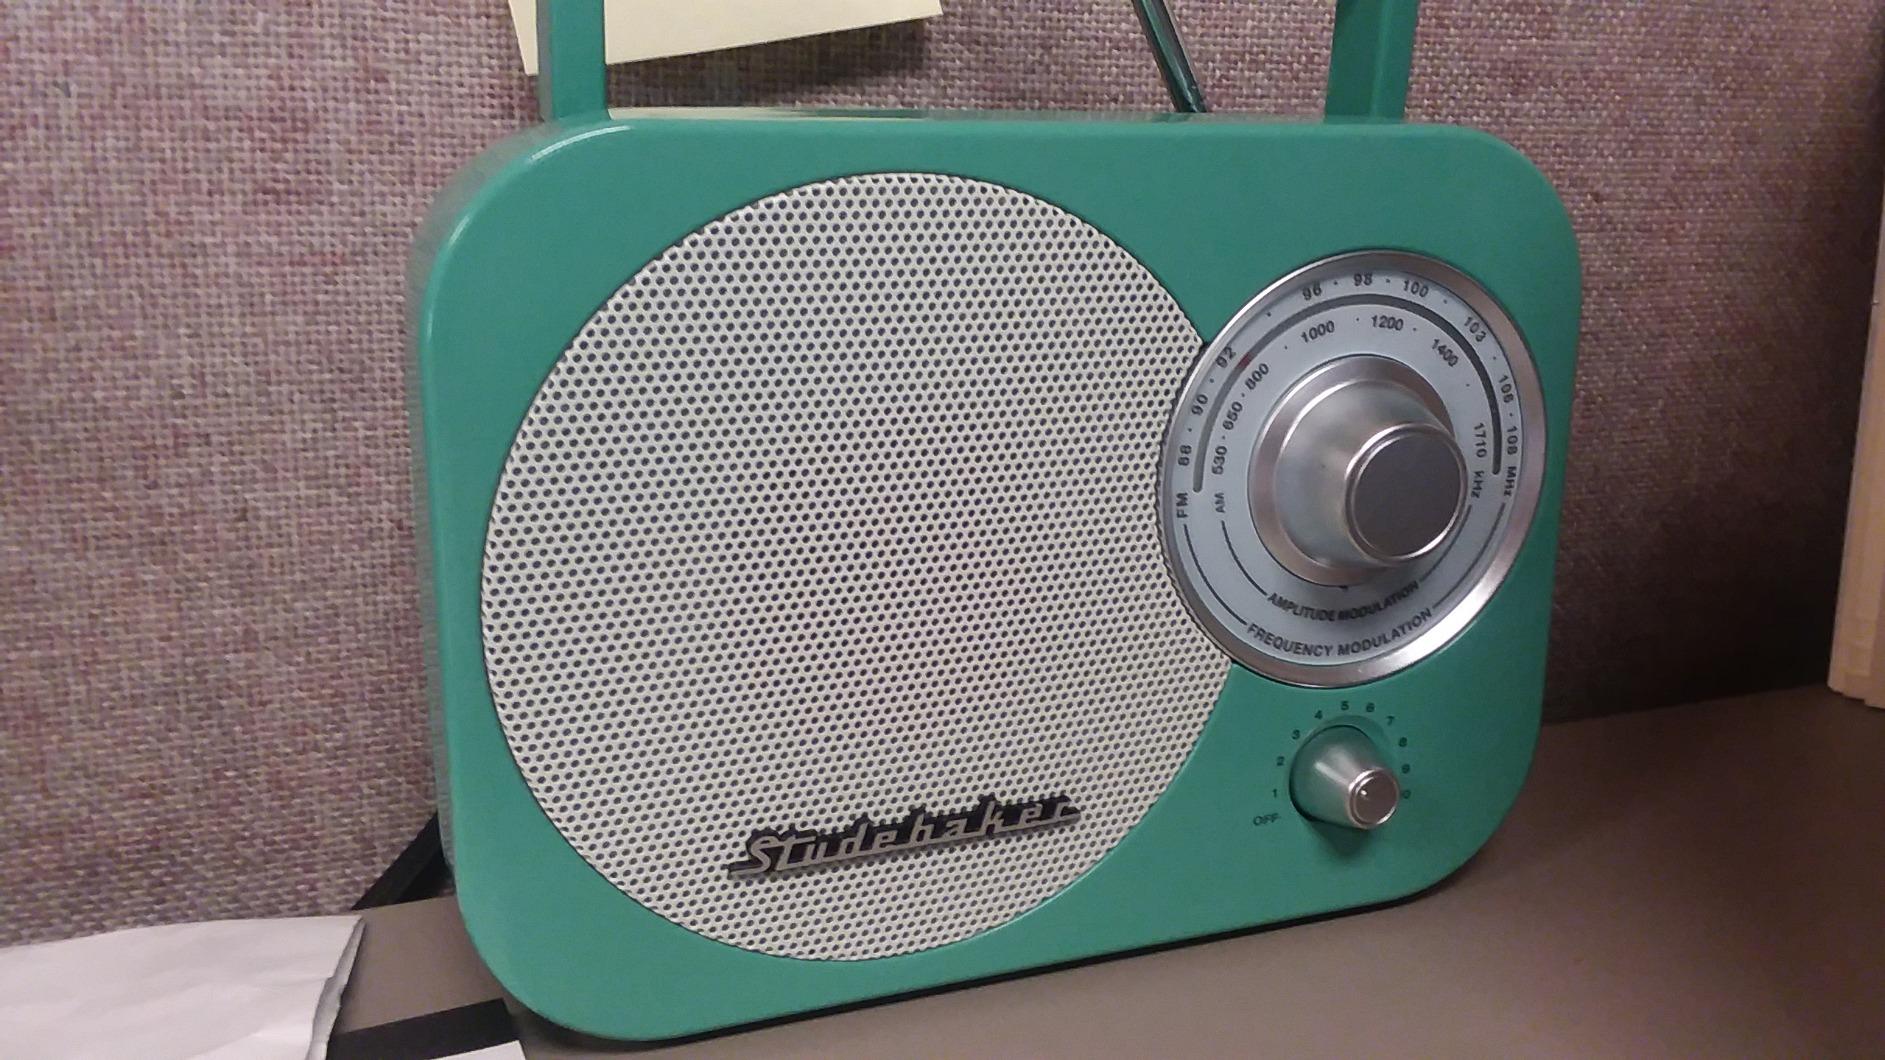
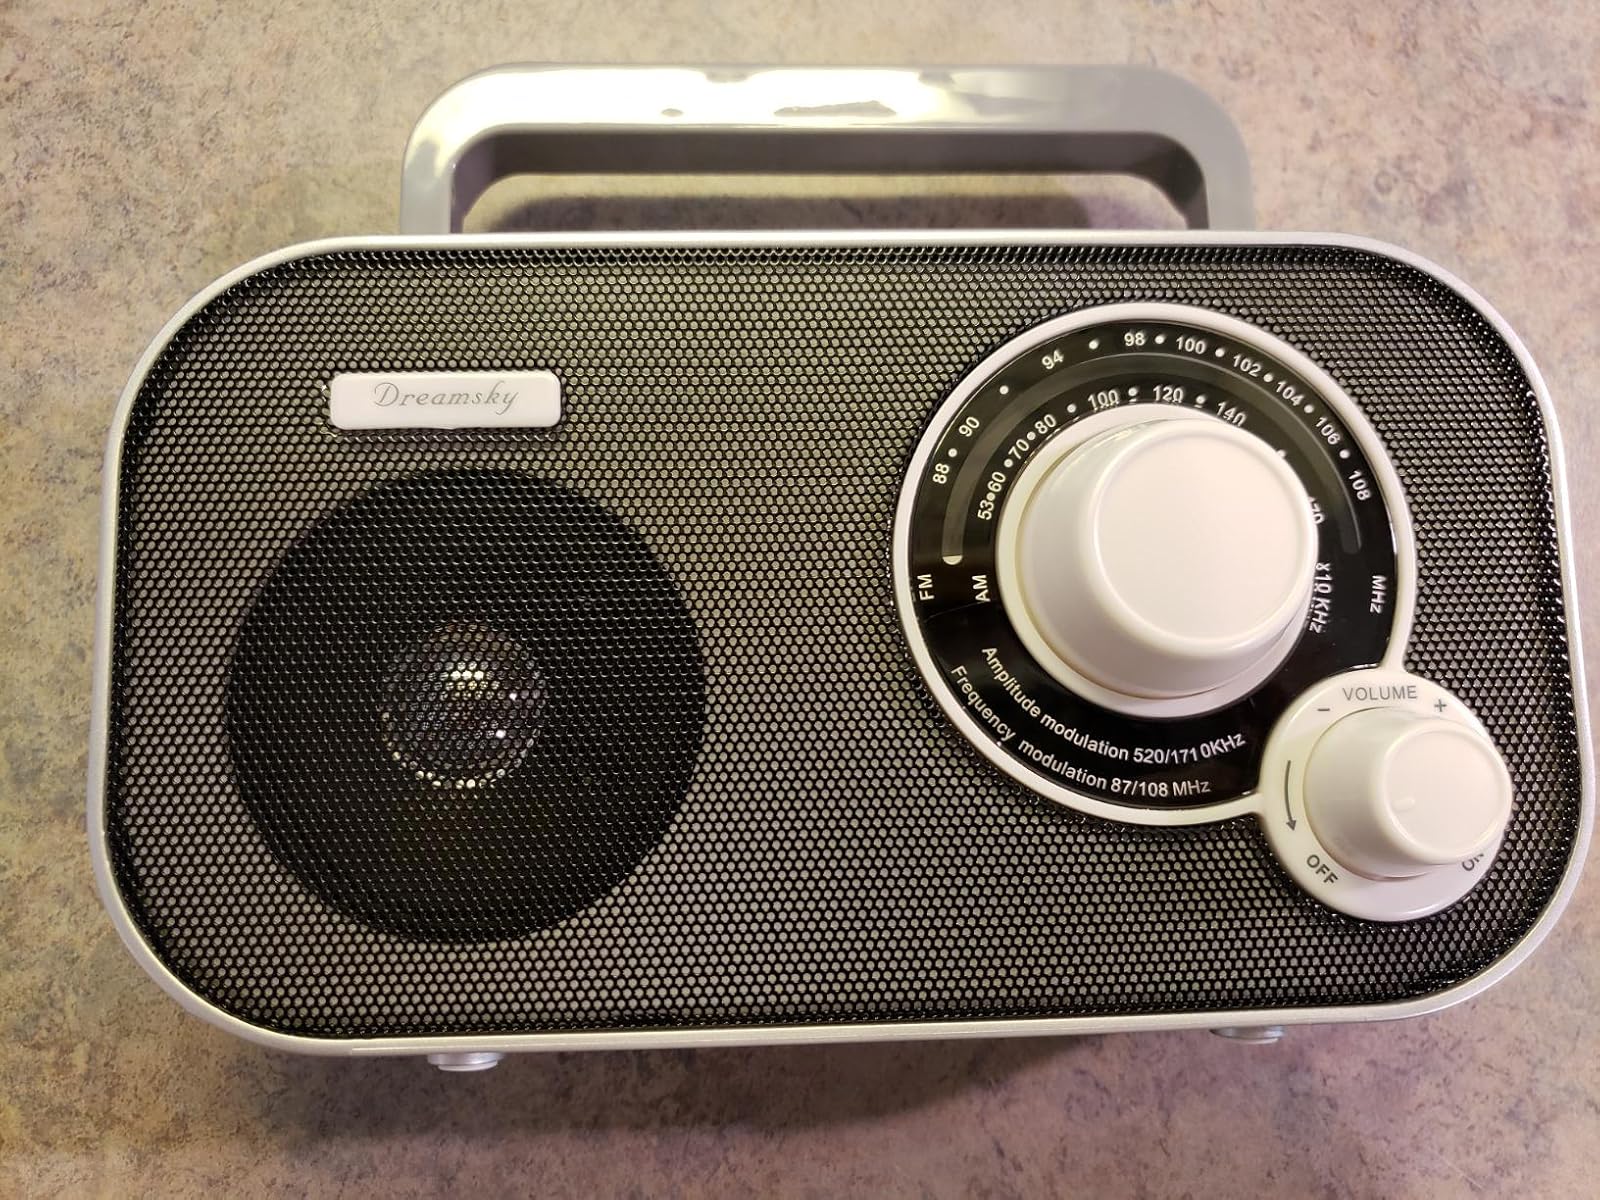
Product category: radio
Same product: no